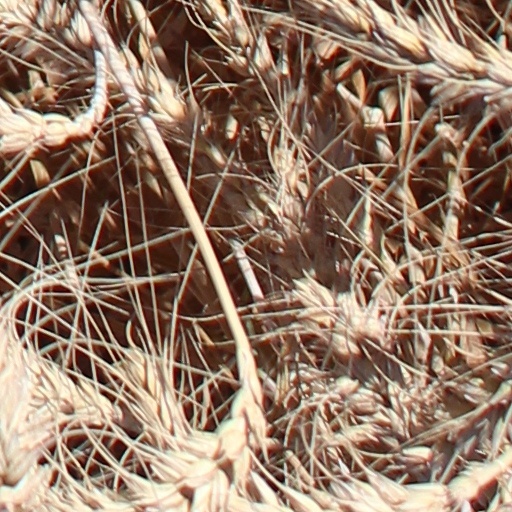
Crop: wheat